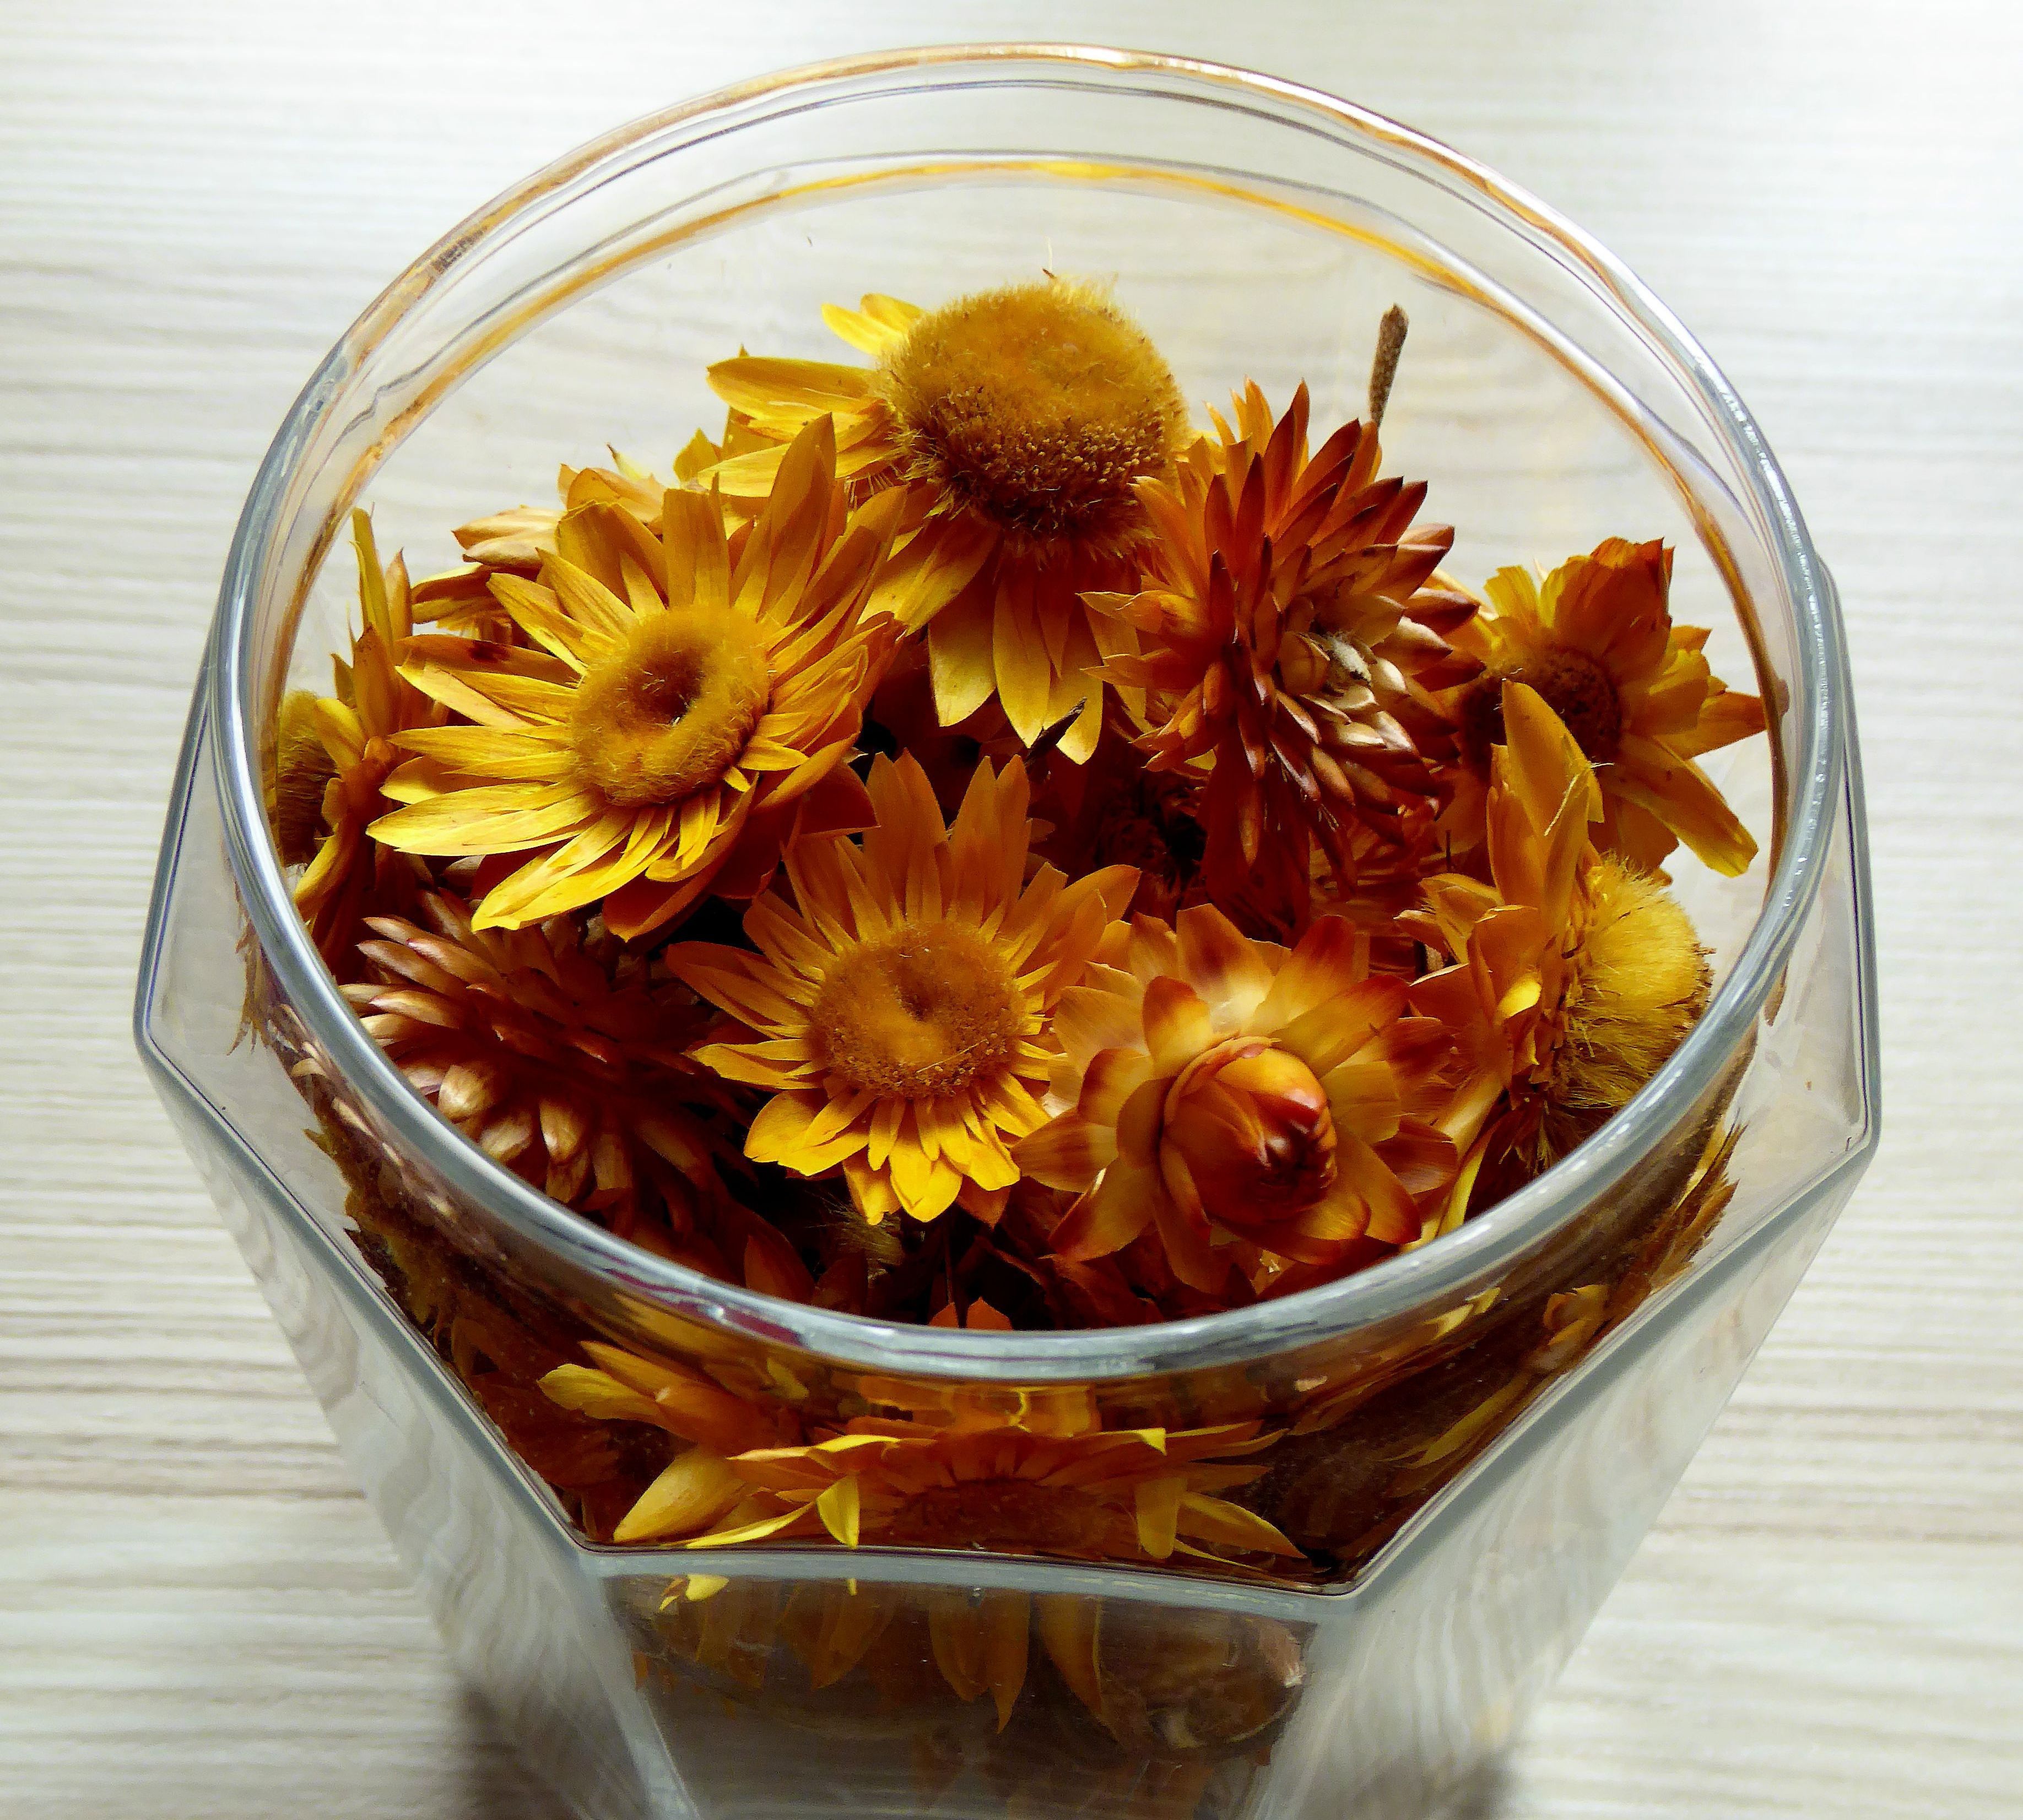
plant, flower, petal, glass, orange, food, herb, produce, colorful, yellow, flowers, autumn colours, flavor, dried flowers, flowering plant, daisy family, land plant